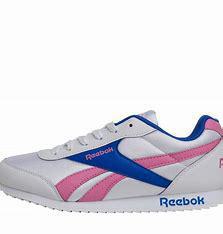
Brand: Reebok
Model: Royal Classic Jogger 2